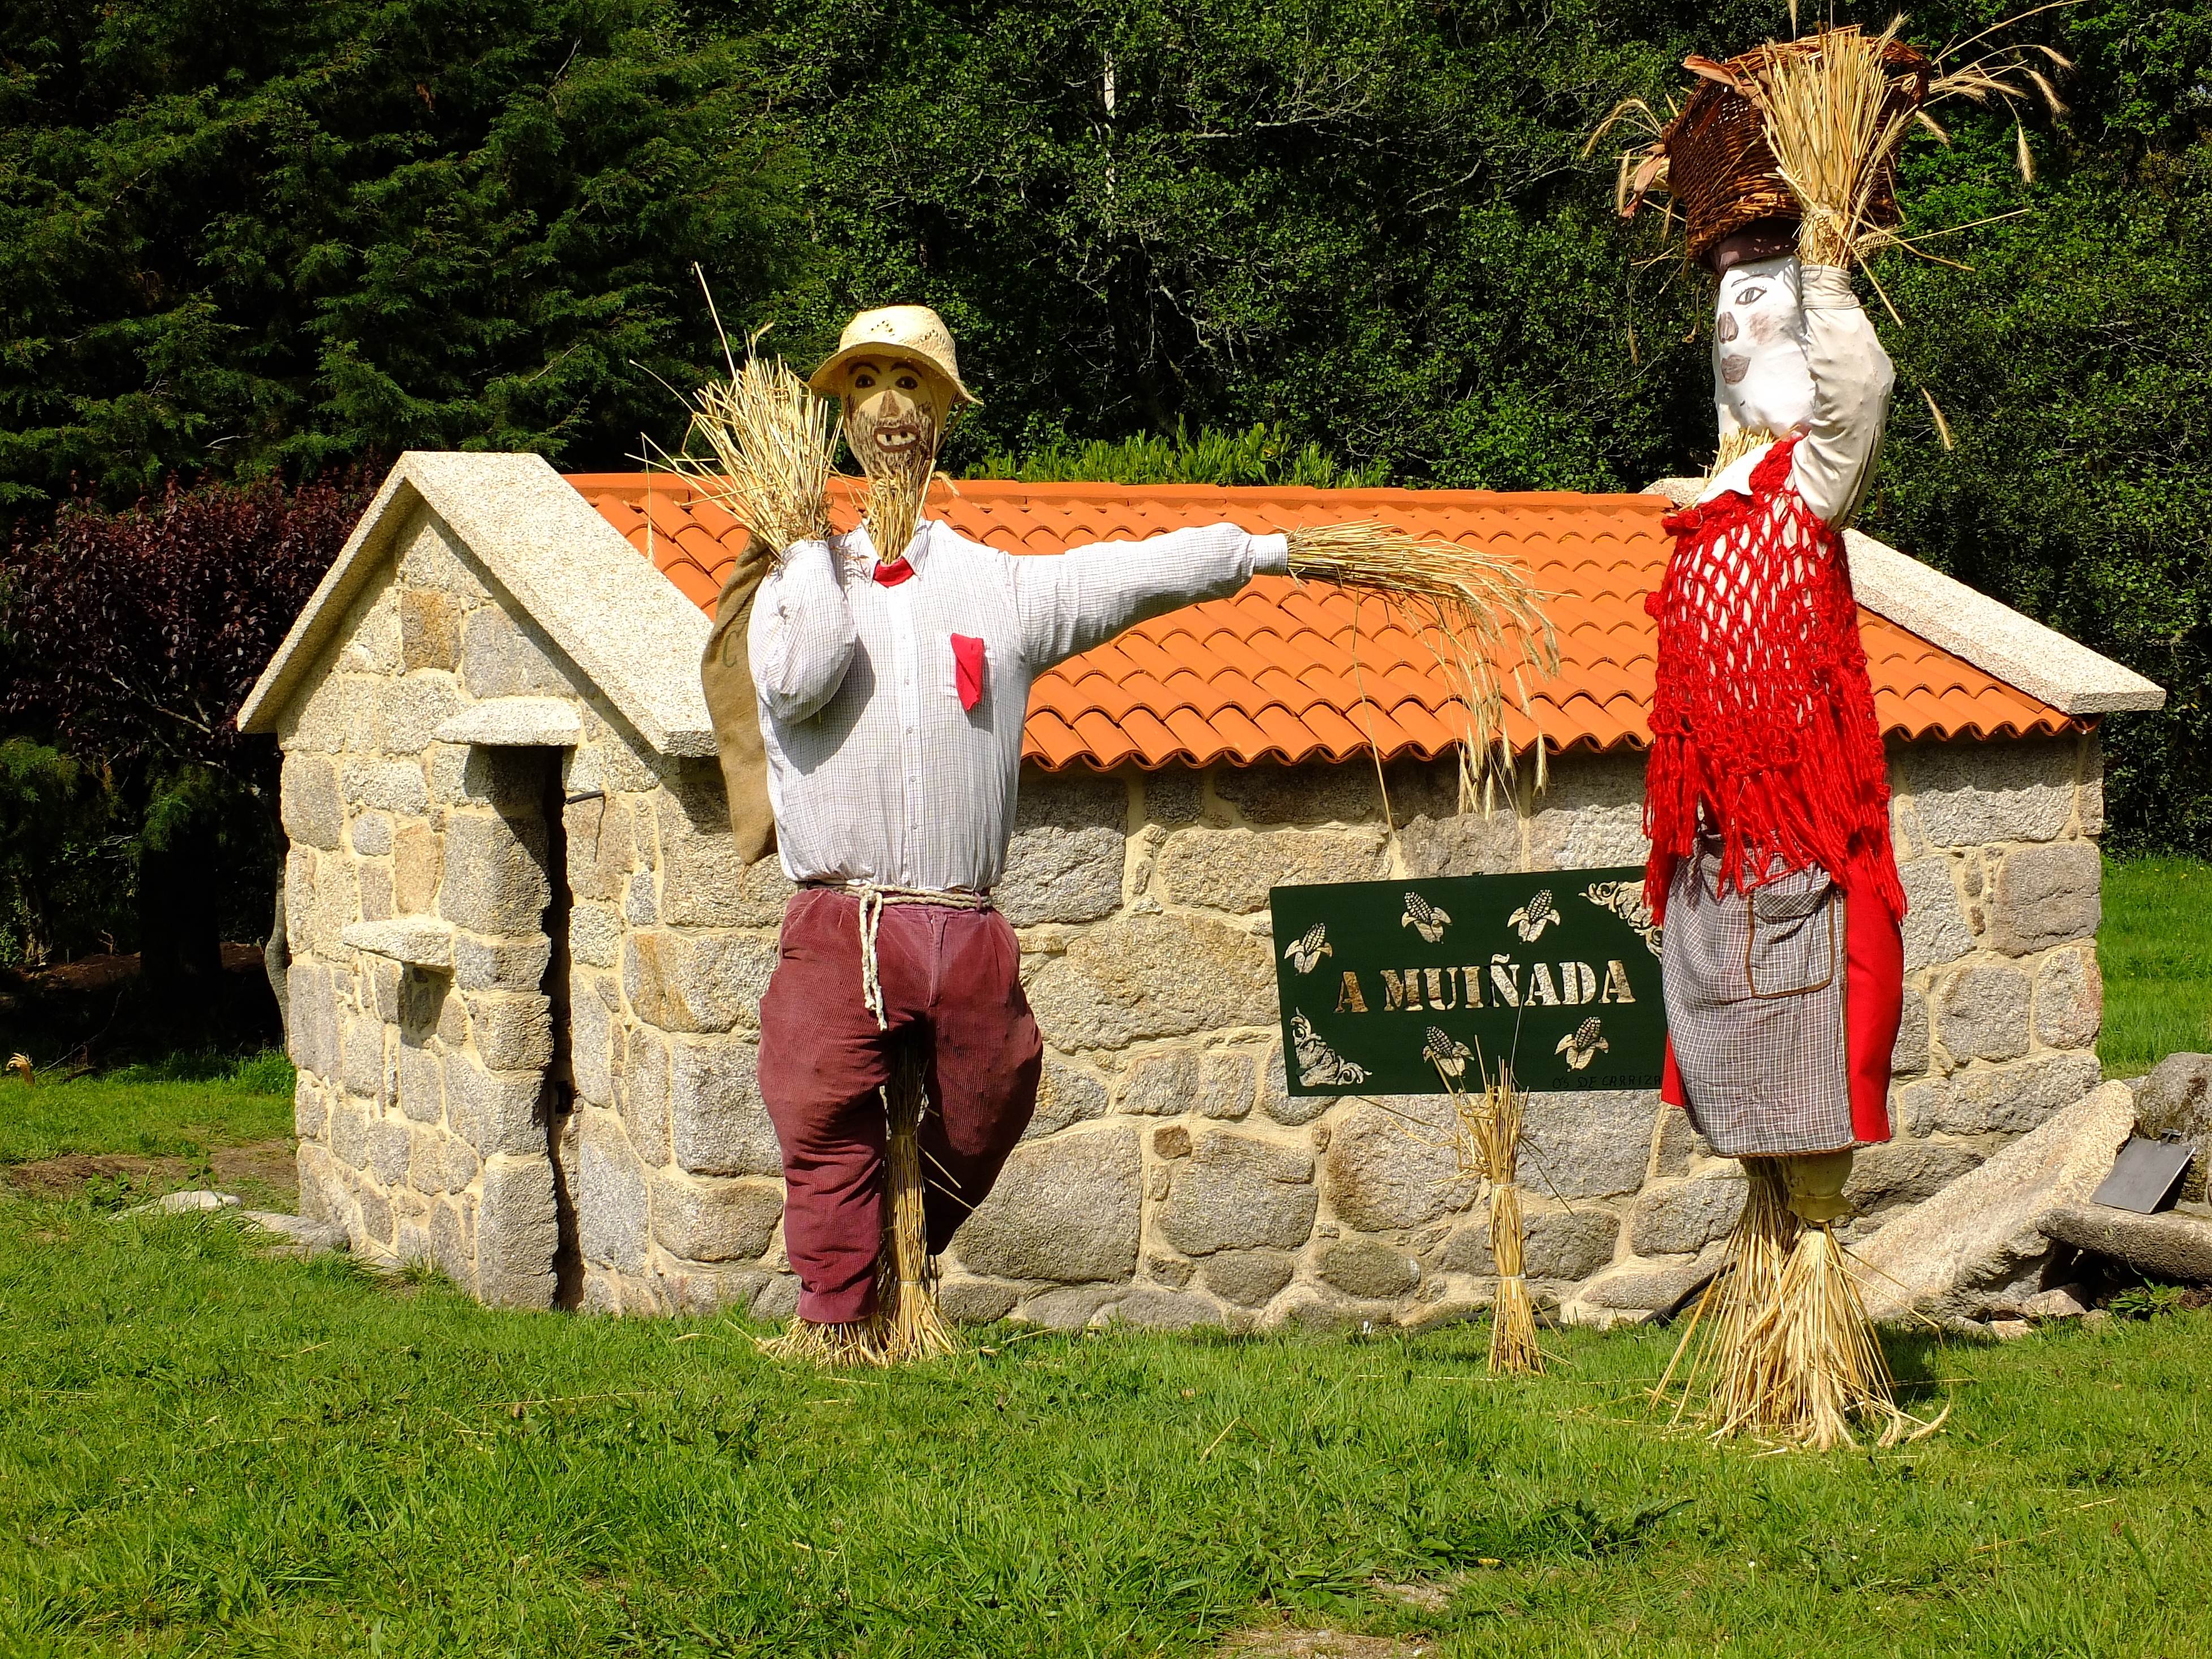
landscape, monument, statue, agriculture, sculpture, art, spain, temple, galicia, pontevedra, paisajes, scarecrow, middle ages, espana, ggl1, gaby1, fujifilmxs1, espantallos, rutadaliberdade, riobarbeira, rural area, pontevedragaliciaespa a, espantap jaros